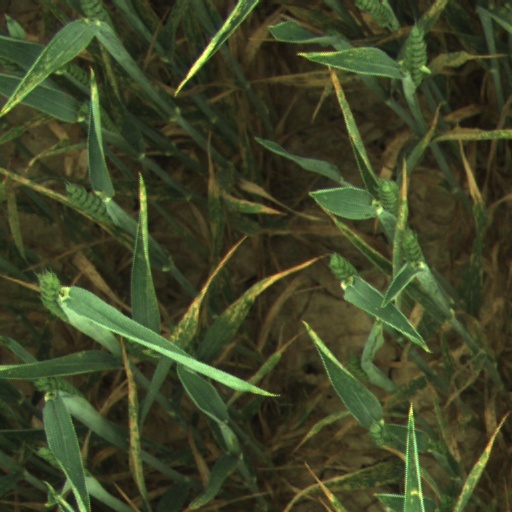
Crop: wheat